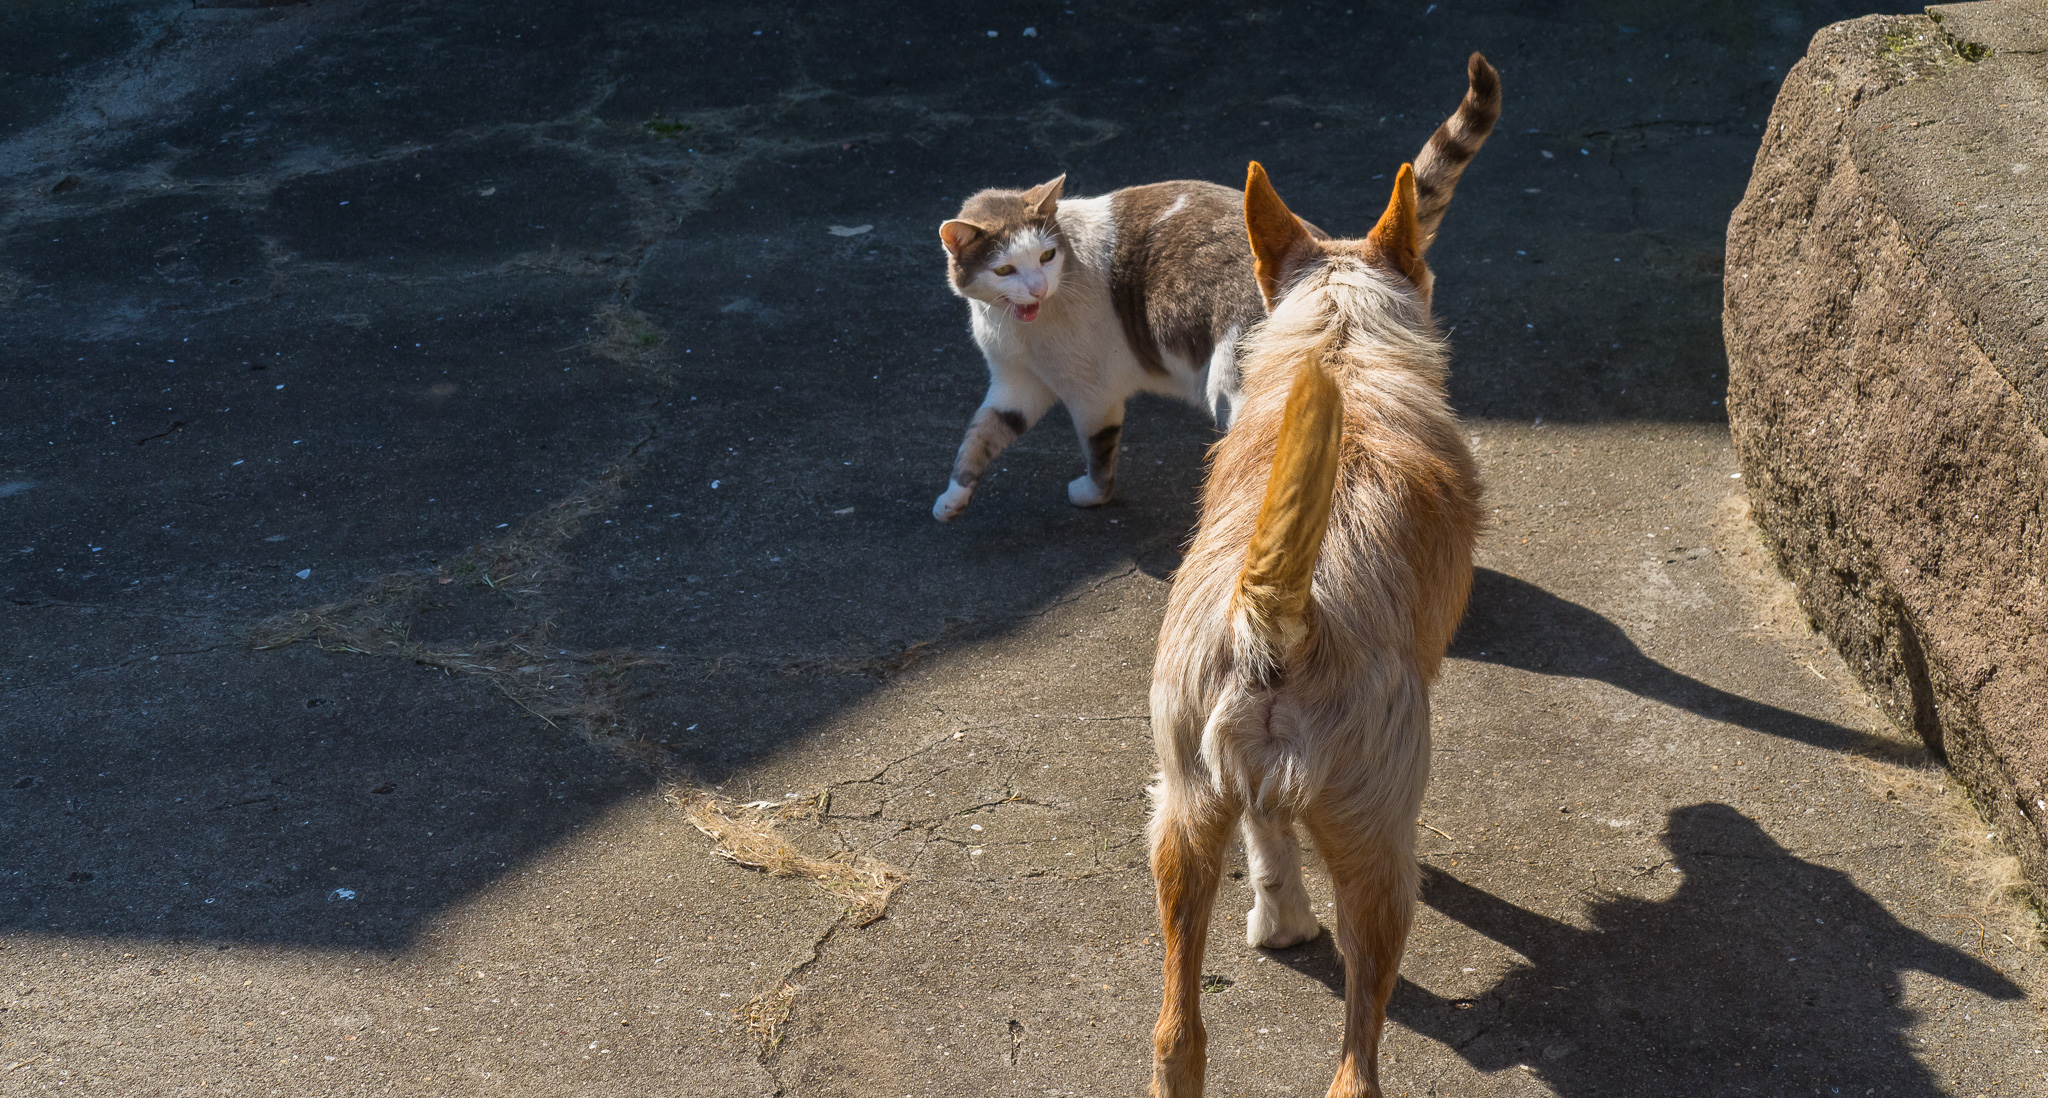
cat, mammal, fauna, cats, dogs, animals, vertebrate, gatos, lumixfz1000, fz1000, ggl1, xovesphoto, animales, perros, panasoniclumixfz1000, street dog, dog like mammal